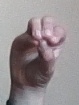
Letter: ha